Romain Grosjean

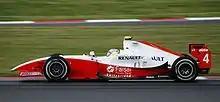
Grosjean driving for ART Grand Prix at the Silverstone round of the 2008 GP2 Series.

Grosjean drove for ART in the inaugural GP2 Asia Series season alongside Stephen Jelley, winning both races of the first round of the championship. He went on to win the championship with four race victories and sixty-one points overall.